Saint Louis University Museum of Art

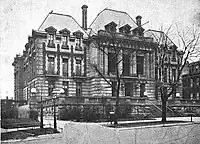
The St. Louis Club in 1909

Completed in 1900, the four-story building originally hosted the St. Louis Club, an organization founded in 1878. The principal architect of the building was Arthur Dillon of the New York firm Friedlander and Dillon.